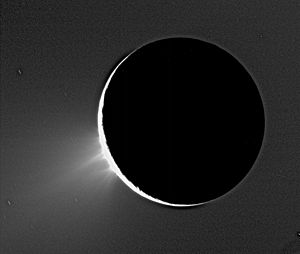
Kryovulkan
Geyser på Saturns måne Enceladus
Kryovulkan eller isvulkan er vulkaner, der i stedet for aske og magma udspyr flygtige stoffer som vand, ammoniak og methan. Kryovulkaner findes på solsystemets måner med kolde overflader og blev først observeret på Neptuns måne Triton af rumobservatoriet Voyager 2 i 1989. I 2005 fotograferede rumobservatoriet Cassini geysere på Saturns måne Enceladus. Efterfølgende er kryovulkaner set på andre ismåner i solsystemet som Jupiters måner Europa og Ganymedes, på Saturns måne Titan og på Uranus´ måne Miranda. Man regner også med at der er aktive kryovulkaner på Plutos måne Charon, fordi rumobservatoriet Gemini har vist områder med ammoniak og is.